Exeter TMD

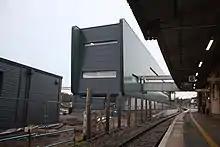
The new depot buildings taking shape in 2019

The new depot building which opened in 2021 has a three-storey block accommodating staff and their facilities opposite platform 6 of St Davids station. Behind this is a three-road maintenance shed. Two roads can take a five-car train while the shorter road for three-car trains is equipped with lifting jacks and a crane. There are stabling sidings alongside the maintenance shed and the old 1980 shed. There is also a train wash and fuelling facilities